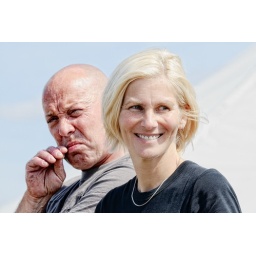
Noticed the planes flying in over the house at lunchtime so took a trip along...